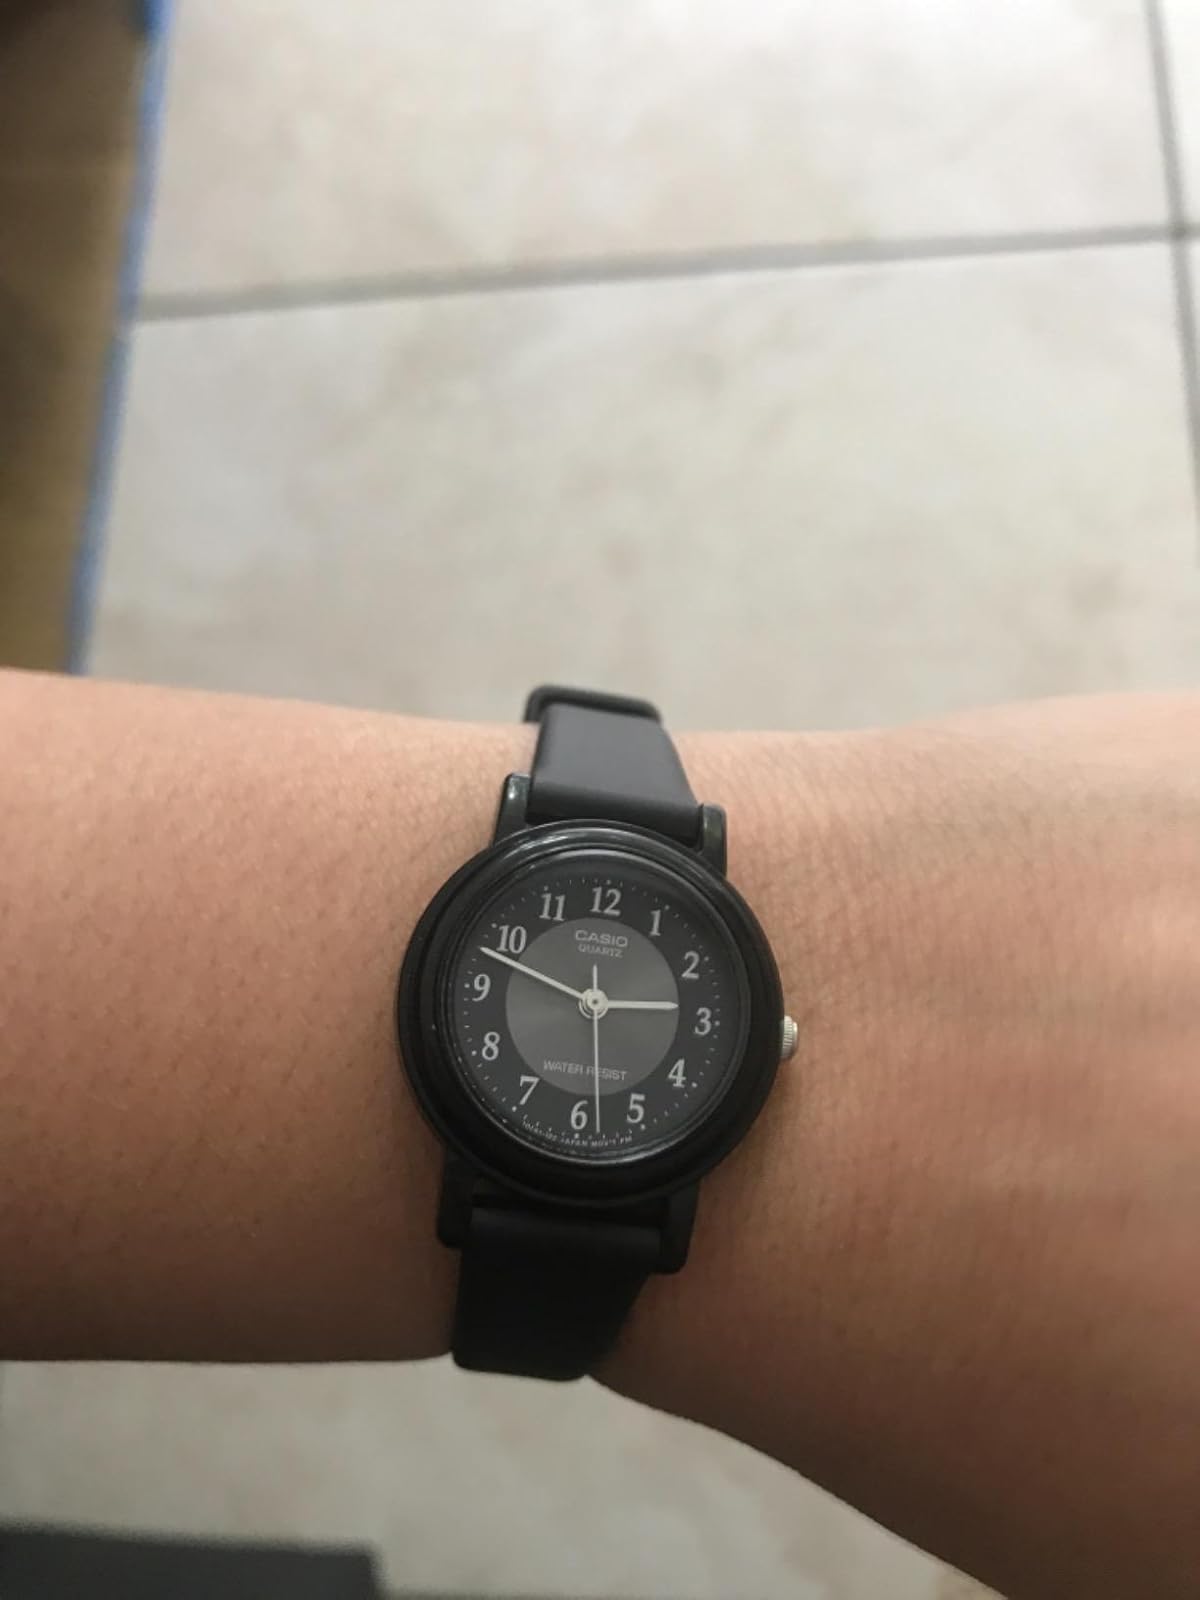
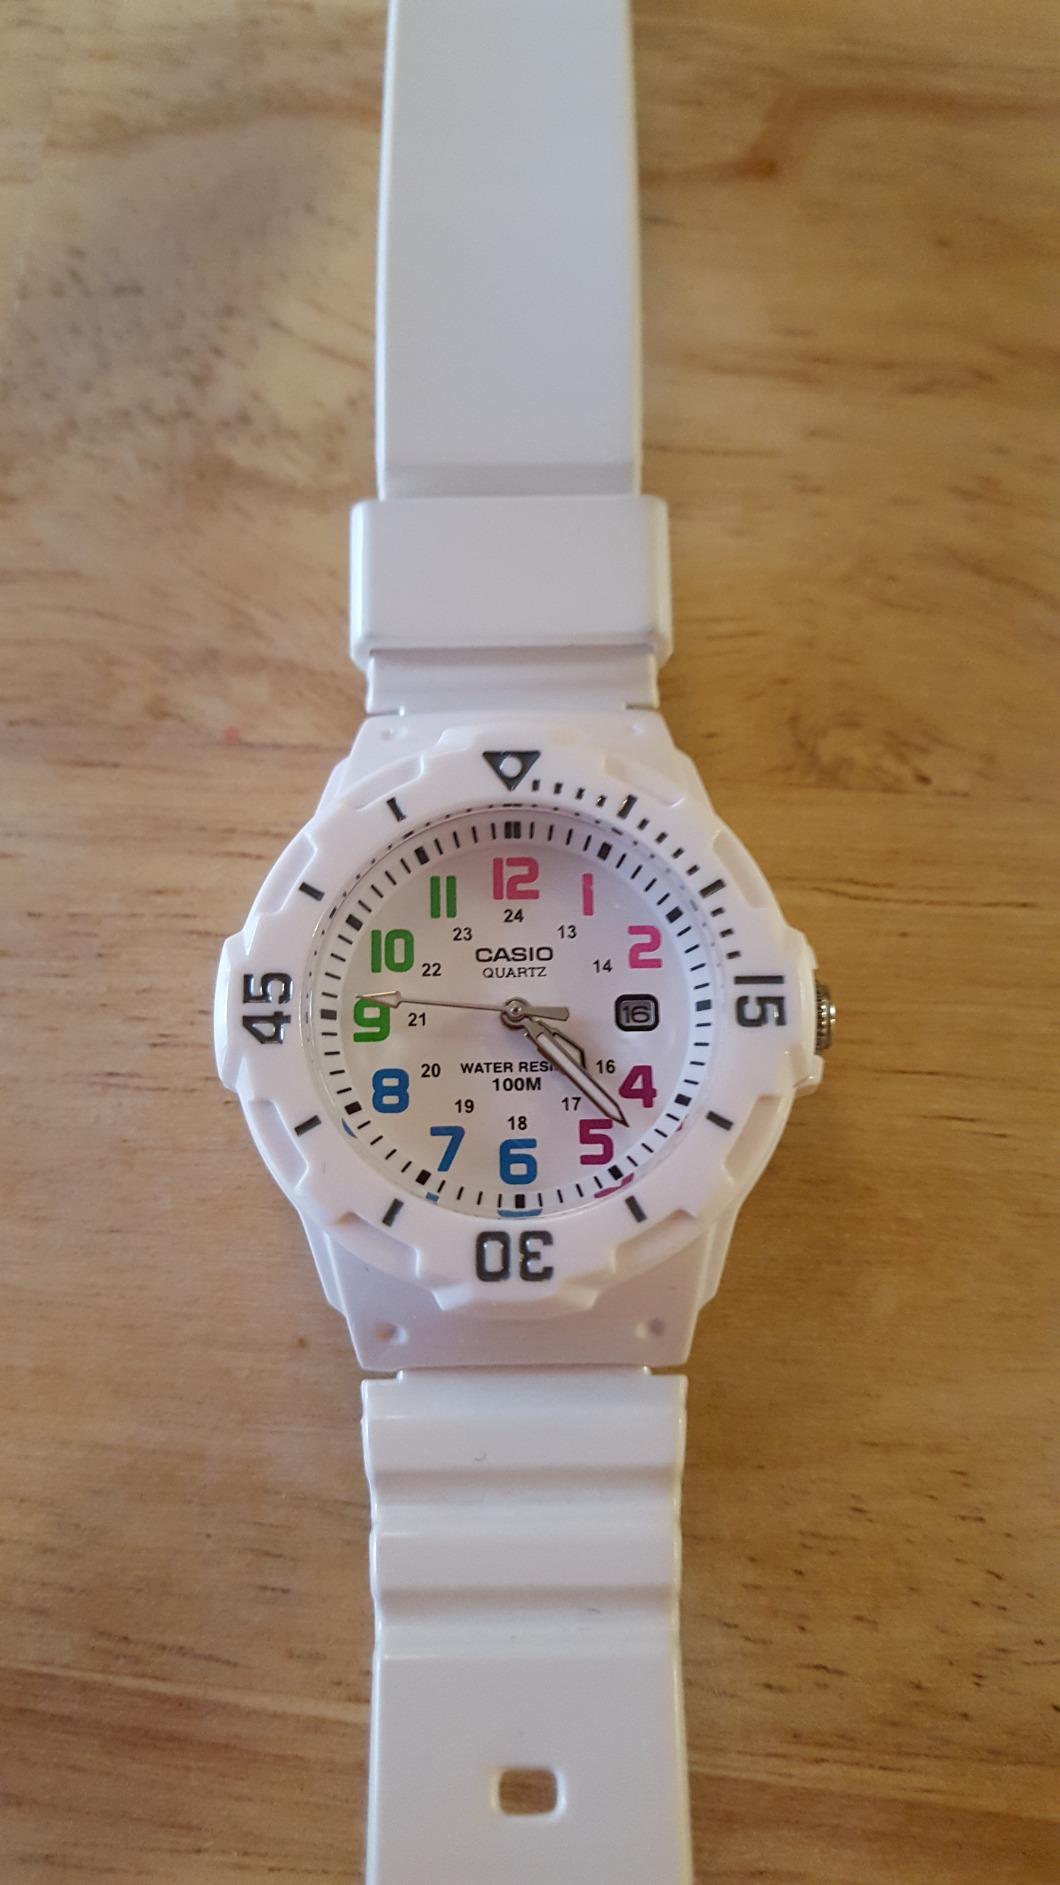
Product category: accessories_watch
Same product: no